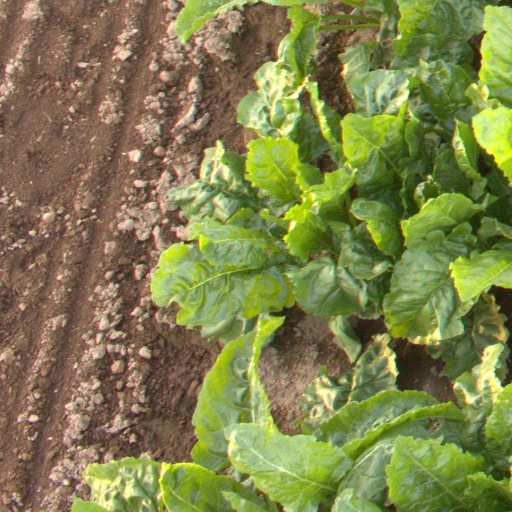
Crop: sugar beet